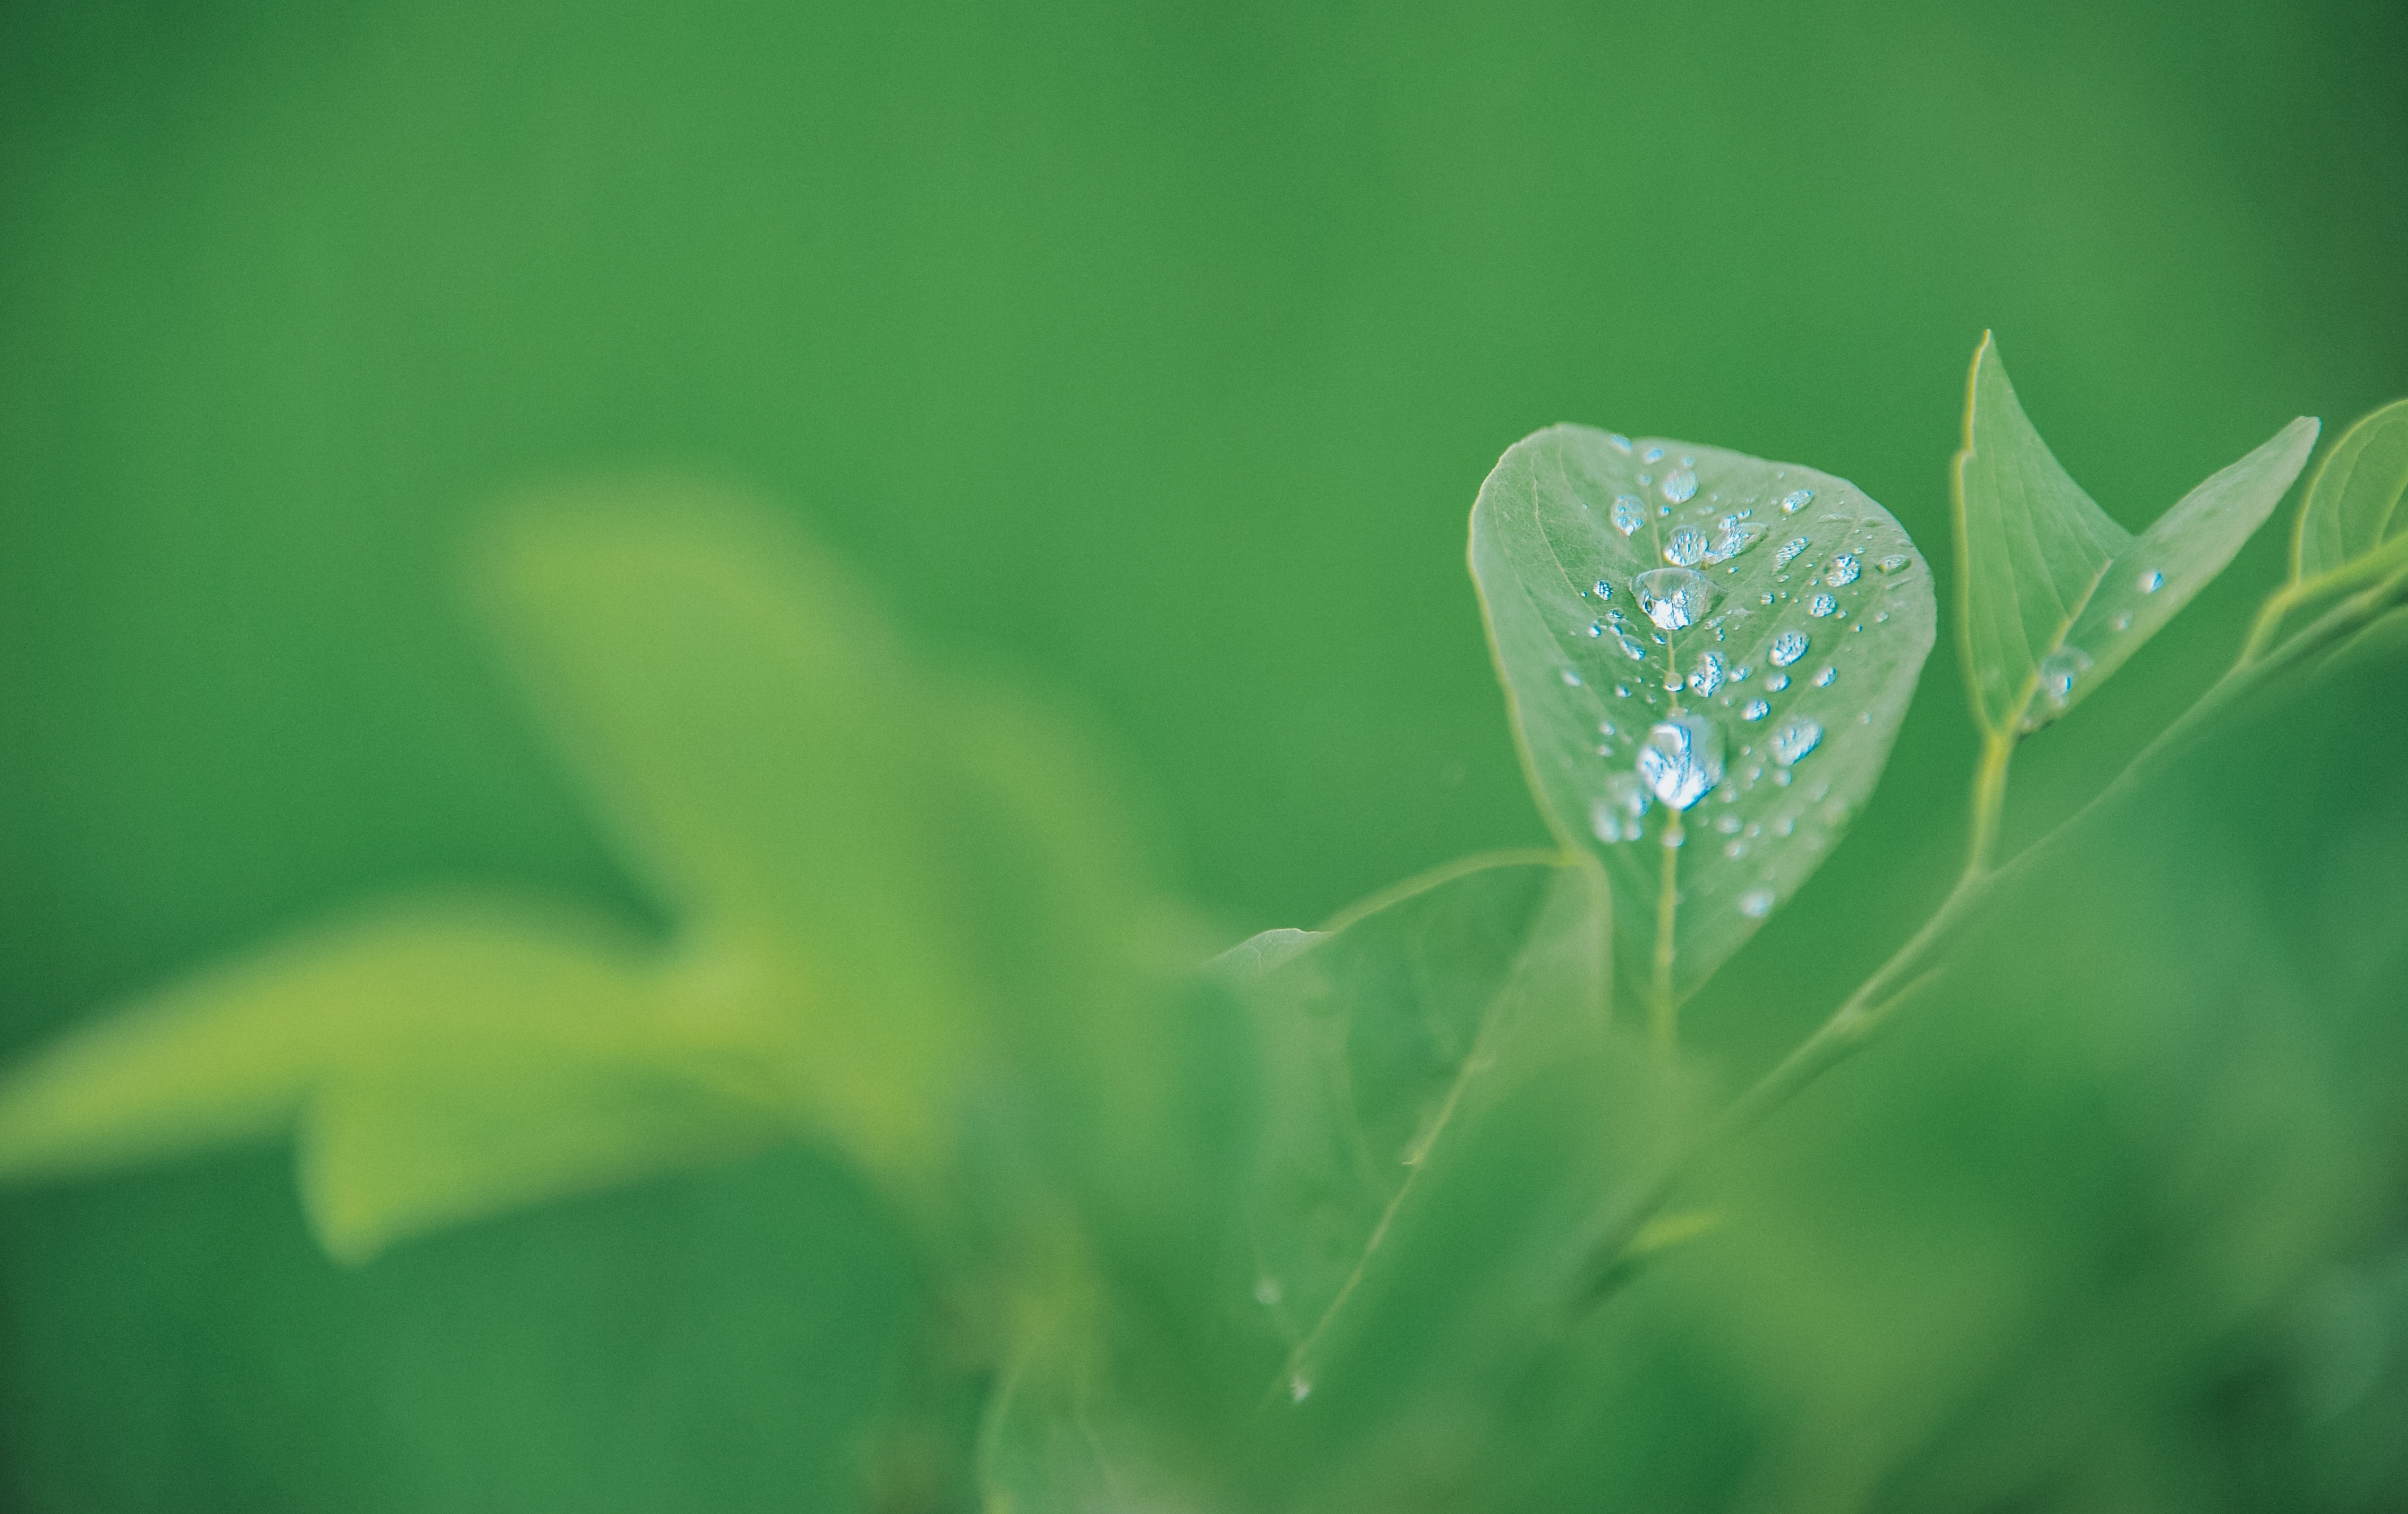
green, water, leaf, dew, moisture, macro photography, drop, close up, flower, plant, botany, grass, Transparent material, photography, petal